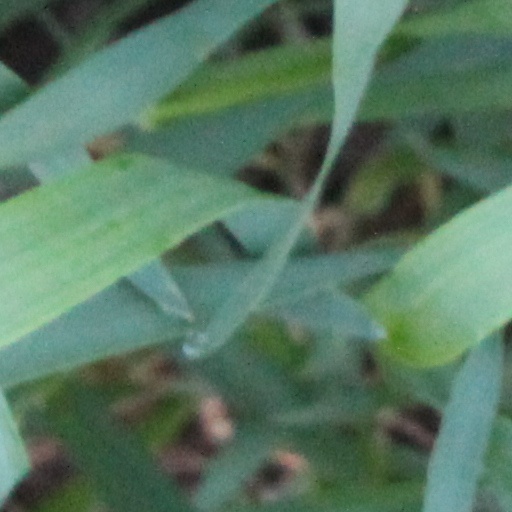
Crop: wheat